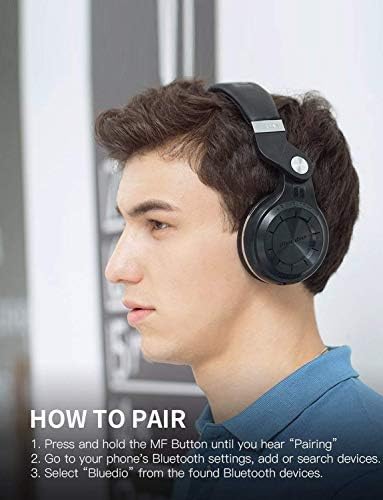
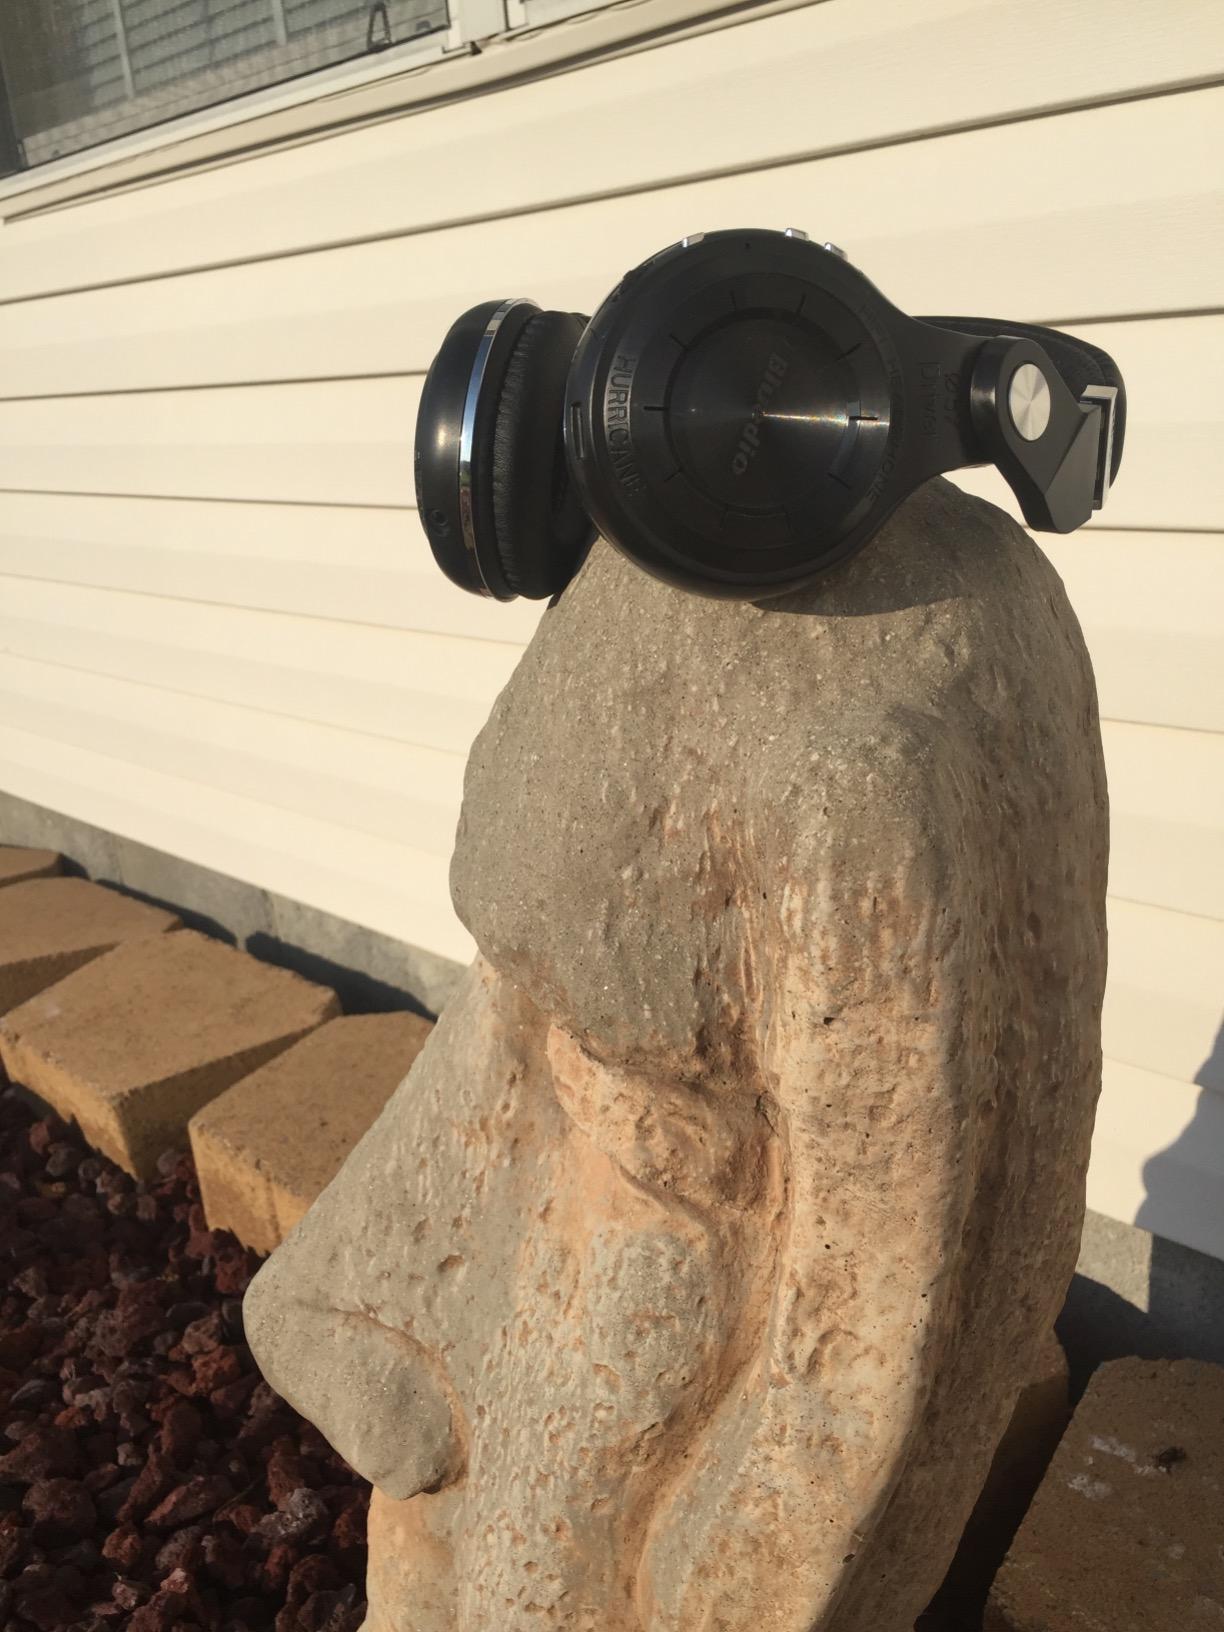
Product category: headphones
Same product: yes